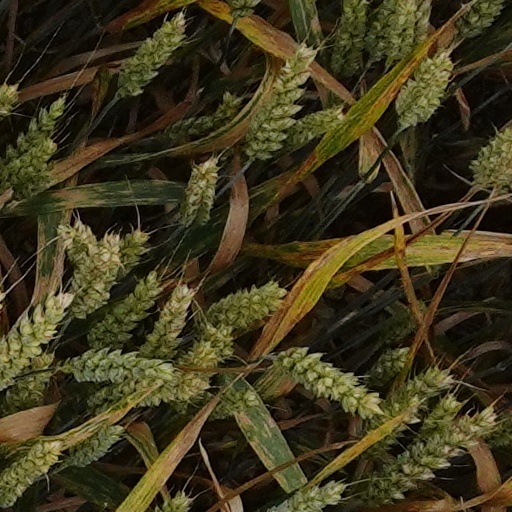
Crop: wheat